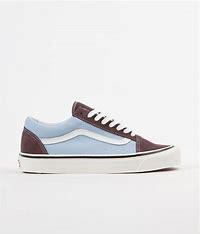
Brand: Vans
Model: Old Skool 36 DX